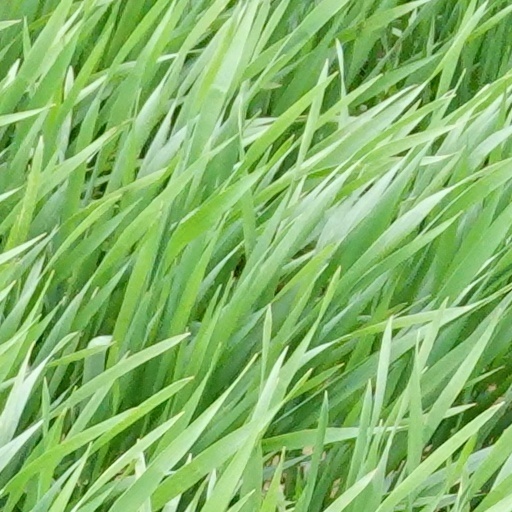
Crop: wheat